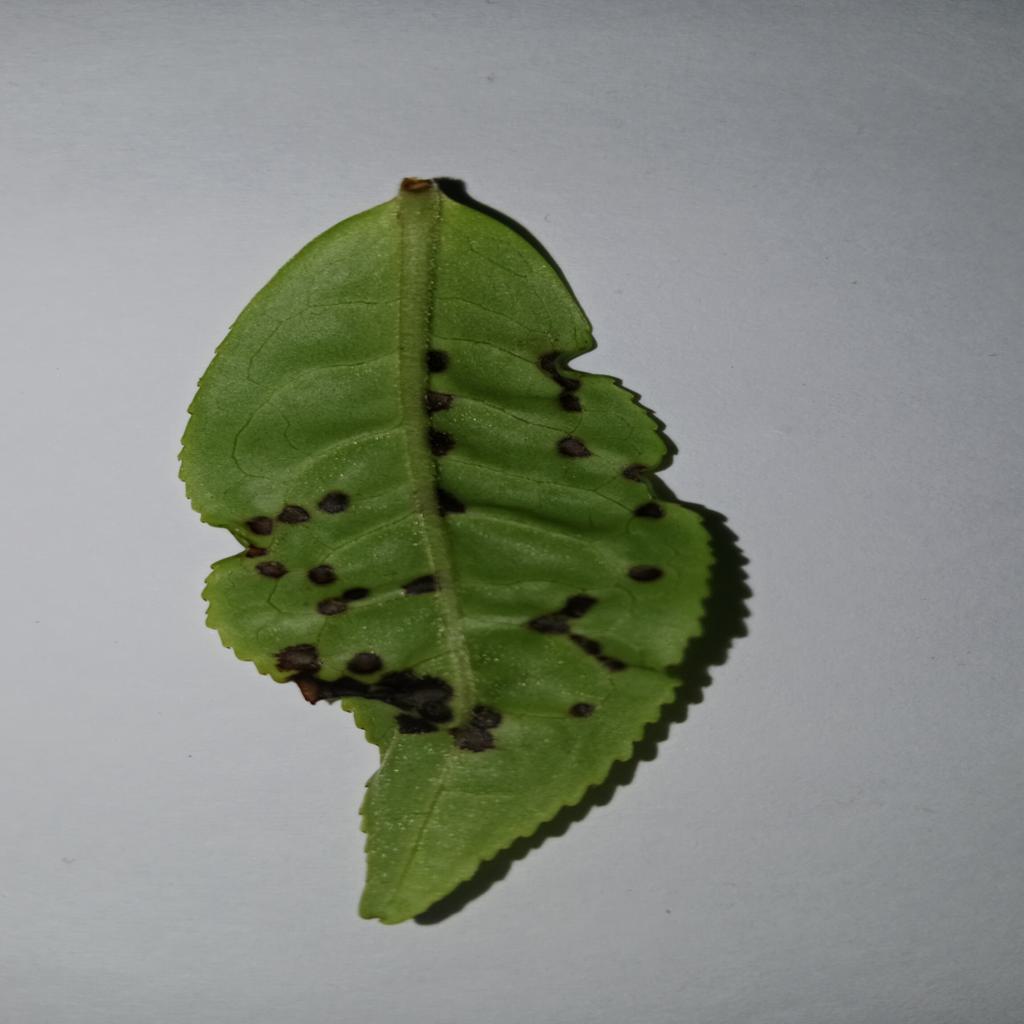
Label: Tea red scab